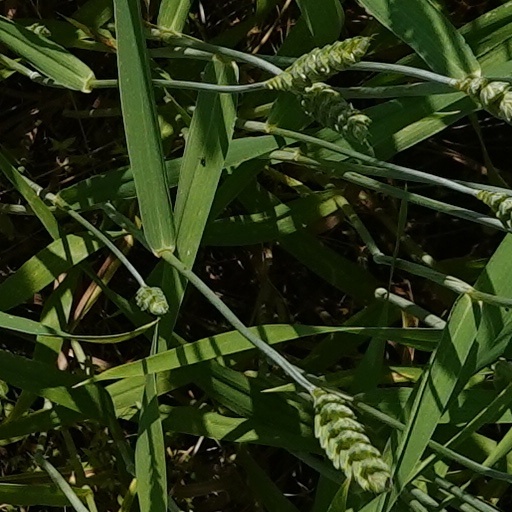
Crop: wheat